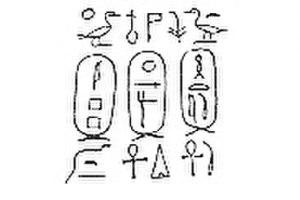
Herit est une princesse égyptienne de la Deuxième Période intermédiaire. Elle est très probablement la fille du souverain hyksôs Apophis Iᵉʳ, qui est le roi le plus important de la XVᵉ dynastie.